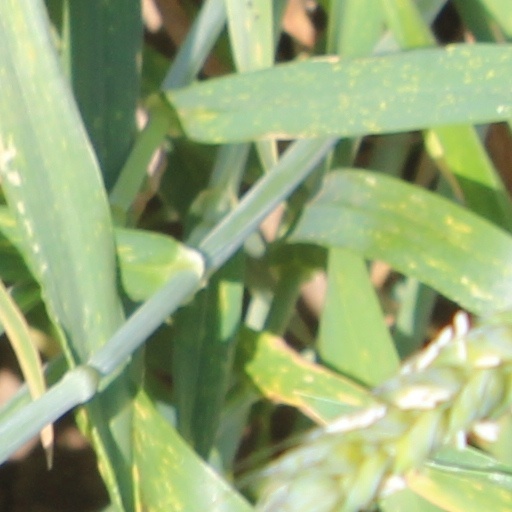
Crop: wheat